Gjerstad Church

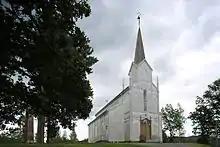
View of the church

Gjerstad Church (locally: "Gjerstad kjørke") is a parish church of the Church of Norway in Gjerstad Municipality in Agder county, Norway. It is located in the village of Gjerstad. It is the church for the Gjerstad parish which is part of the Aust-Nedenes prosti (deanery) in the Diocese of Agder og Telemark. The white, wooden church was built in a long church design in 1848 by Lars Listøl using plans by the architect Christian H. Grosch. The church seats about 500 people.